Anna Seward

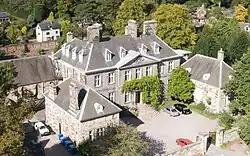
Bishop's Palace

Seward was the elder of two surviving daughters of Thomas Seward (1708–1790), a prebendary of Lichfield and Salisbury and an author, and his wife Elizabeth. Elizabeth later had three further children (John, Jane and Elizabeth), who all died in infancy, and two stillbirths. Anna Seward mourned their loss in her poem "Eyam" (1788). Born in 1742 at Eyam, a mining village in the Peak District of Derbyshire, where her father was Rector, she and her sister Sarah, some 16 months younger, passed nearly all their life in that small area of the Peak District of Derbyshire, and at Lichfield, a cathedral city in adjacent Staffordshire.